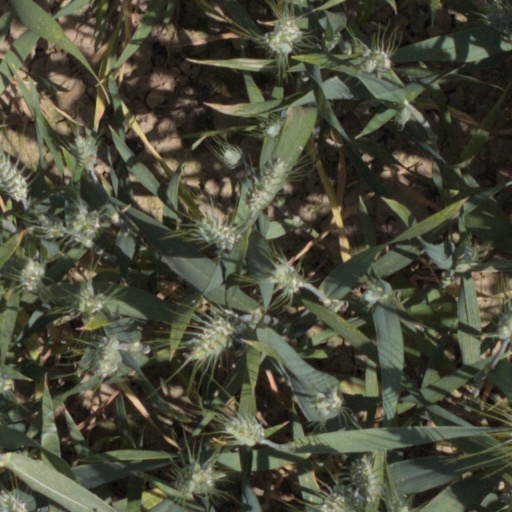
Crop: wheat